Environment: real
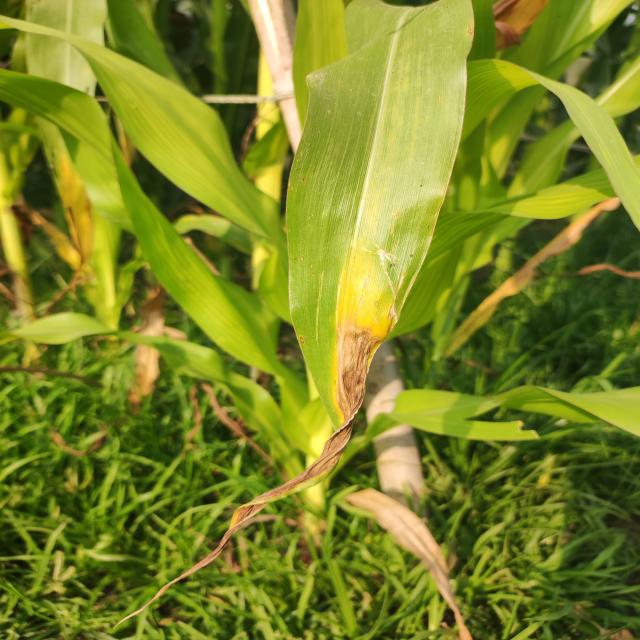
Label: nitrogen_deficiency